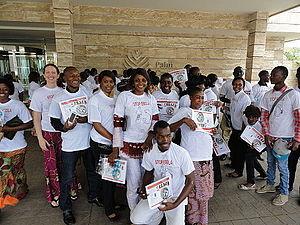
Une maladie infectieuse émergente est une maladie causée par un agent infectieux ou présumée telle, inattendue, affectant l'homme ou l'animal ou les deux. Elle est inattendue parce qu'elle est réellement nouvelle, ou parce que son identification est récente, ou parce que son agent infectieux s'est modifié en acquérant de nouvelles caractéristiques, ou parce qu'elle a été oubliée et que sa réapparition est inattendue. Au XXᵉ siècle, après des décennies pendant lesquelles on a cru fermement à la disparition prochaine des maladies infectieuses du fait de la découverte de vaccins et médicaments très efficaces soutenus par des politiques extensives d'amélioration de l'hygiène individuelle et collective, le dernier quart du siècle a au contraire dû admettre que de nouvelles maladies infectieuses étaient inévitables, comme le prédisait Charles Nicolle dès 1933.